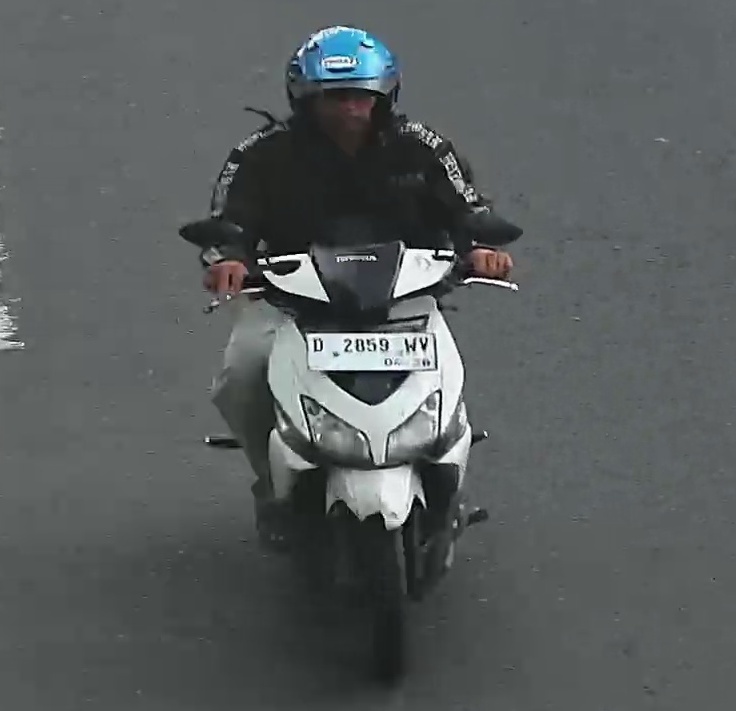
person-with-helmet: 1
person-without-helmet: 0